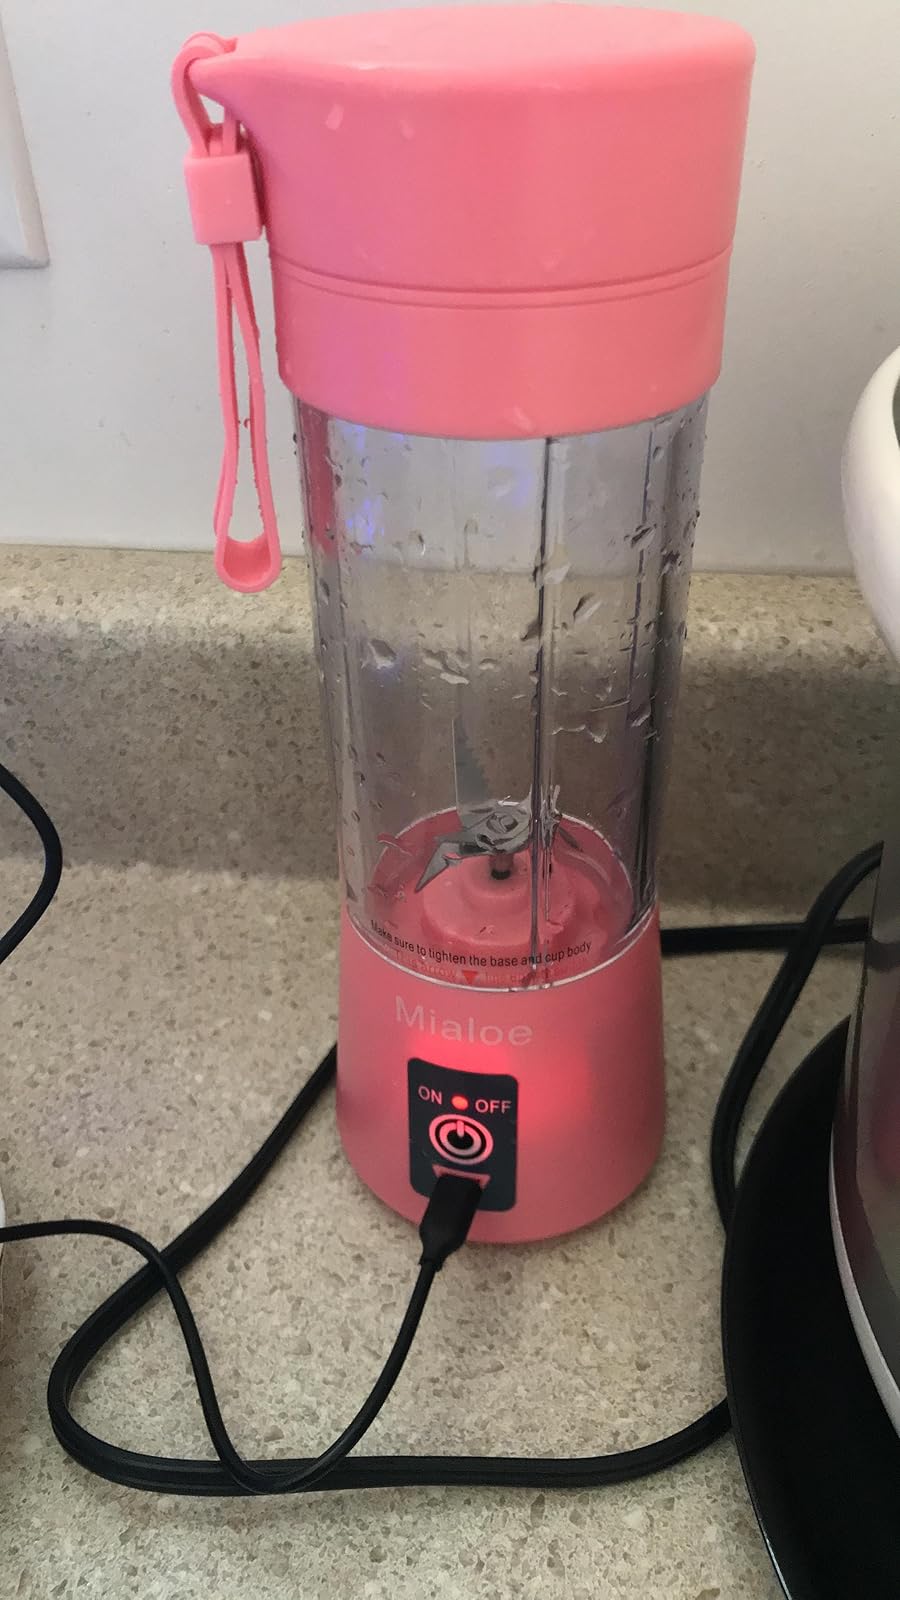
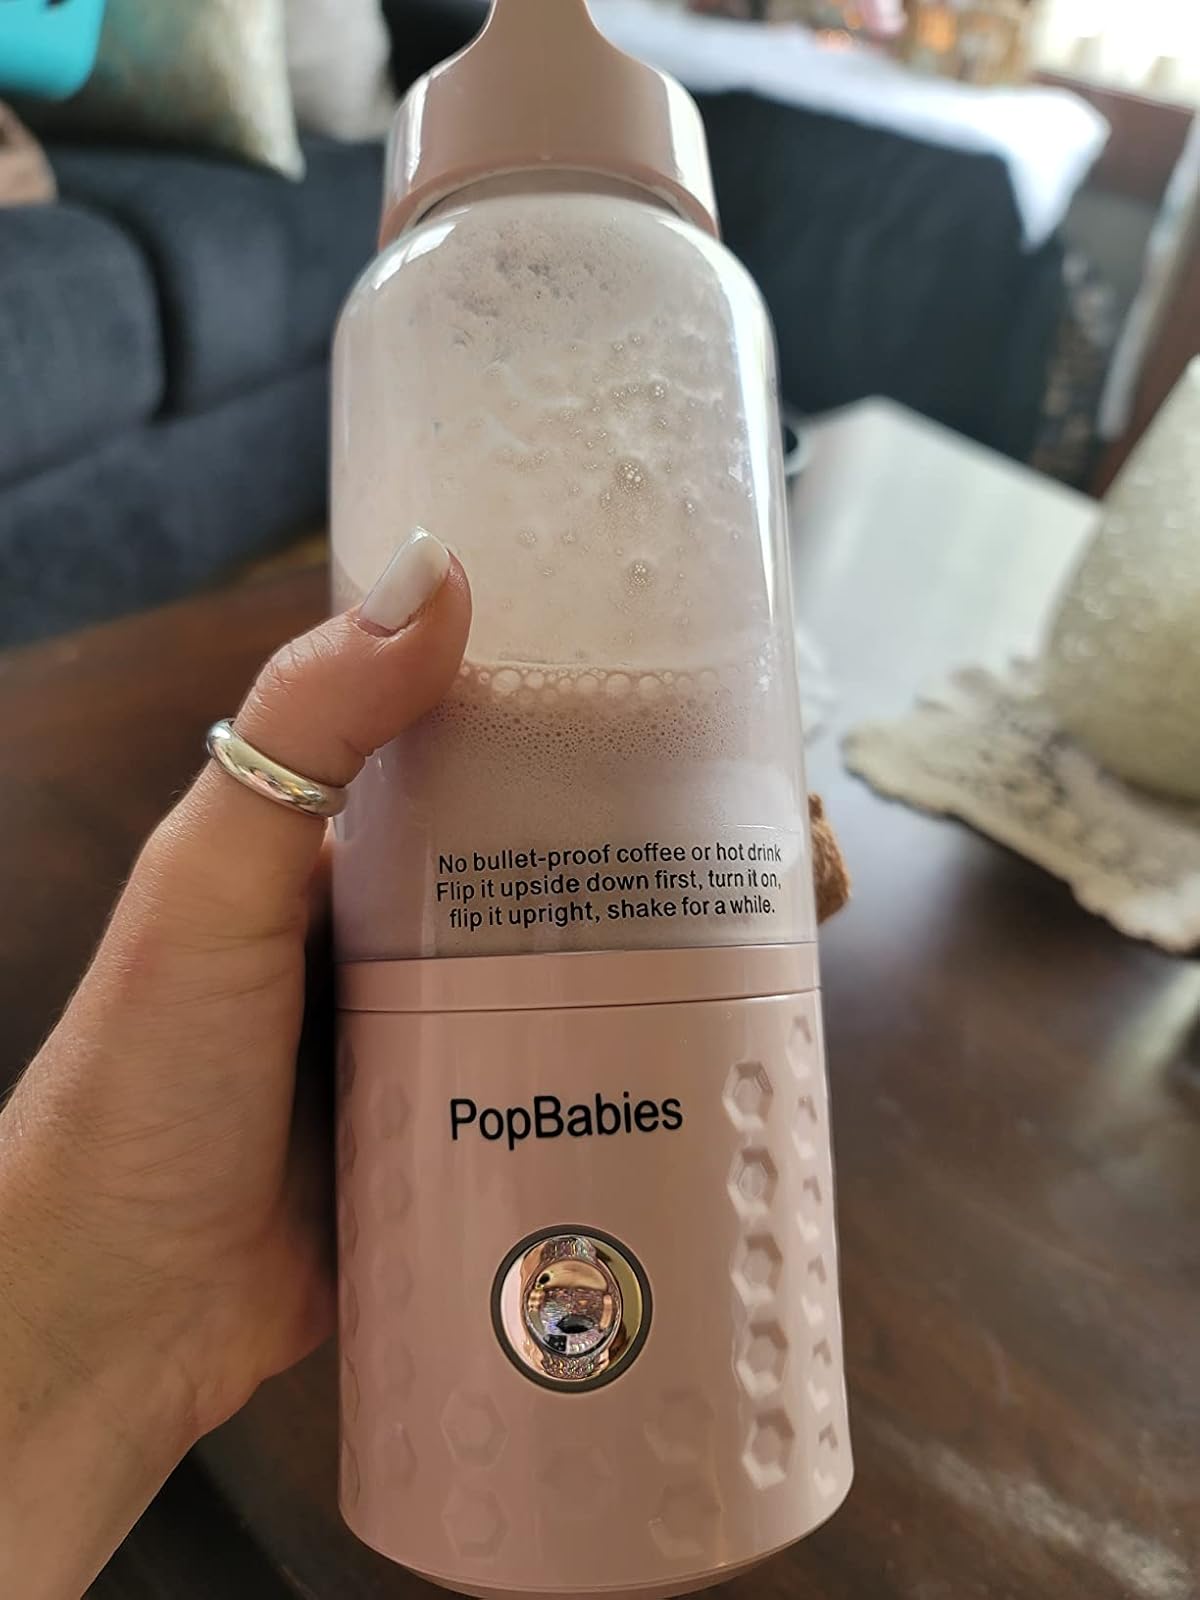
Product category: items_blender
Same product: no